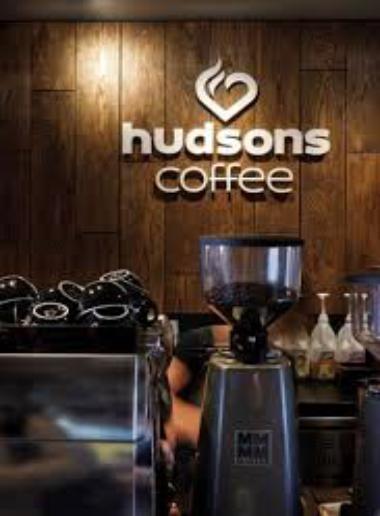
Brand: Hudsons Coffee-1
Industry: Food